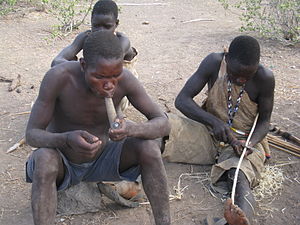
Cannabis (rusmiddel) / Brug
Medlemmer af hadza-stammen i Tanzania ryger cannabis.
Cannabis bruges som en betegnelse for rusmidler og medicin, fremstillet af hamp-planten. Forskellige dele af planten kan spises, ryges eller indtages på anden vis. Planten indeholder flere psykoaktive substanser, såkaldte cannabinoider, hvoraf den mest kendte er tetrahydrocannabinol. Derudover indeholder planten også en række ikke-psykoaktive cannabinoider hvoraf cannabidiol af den mest kendte.